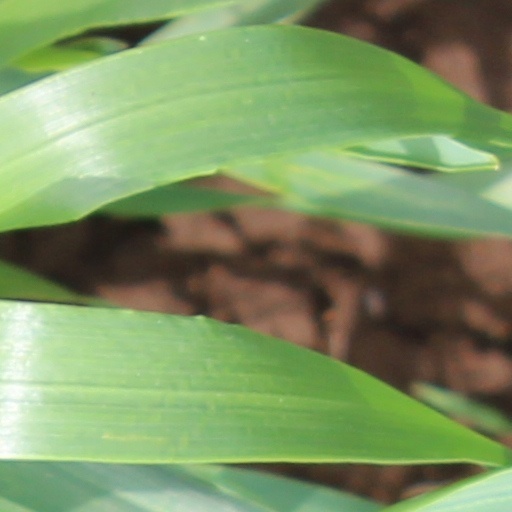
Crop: wheat